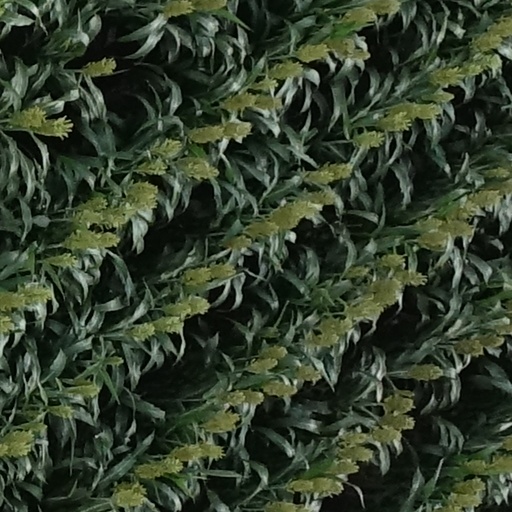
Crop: sorghum